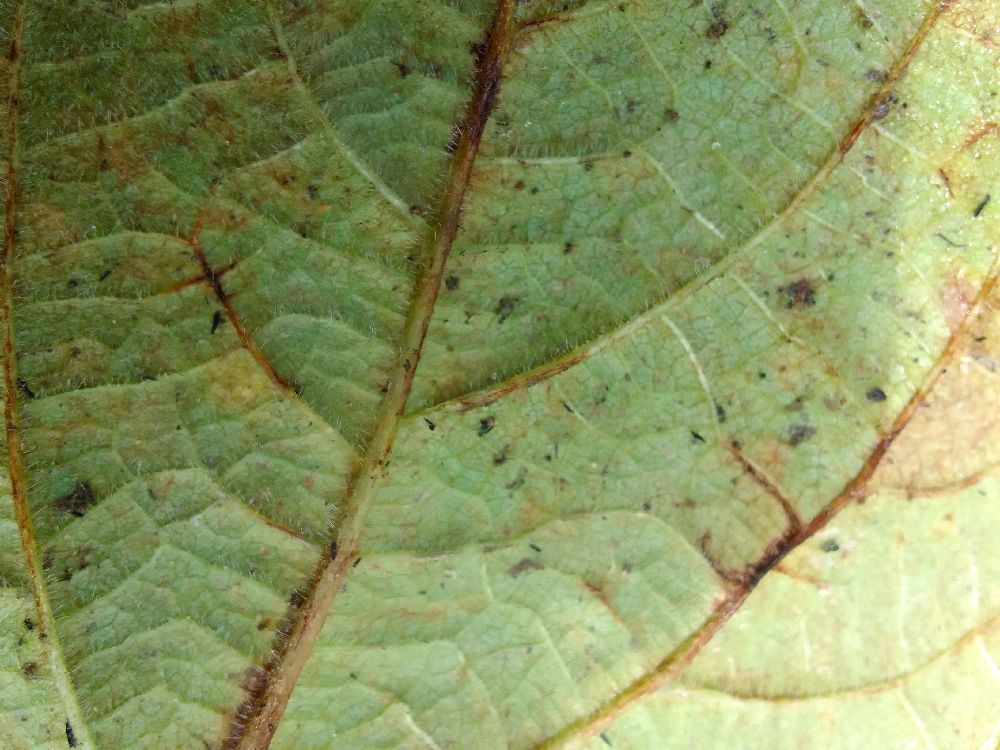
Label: anthracnose